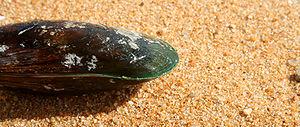
La Moule verte de Nouvelle-Zélande, Perna canalicula, est un mollusque bivalve de la famille des Mytilidae. C'est une espèce élevée en nombre en Nouvelle-Zélande.